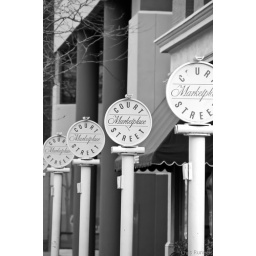
street signs in cinci marketplace. Please, Take a second and leave a comment. Thanks so much.